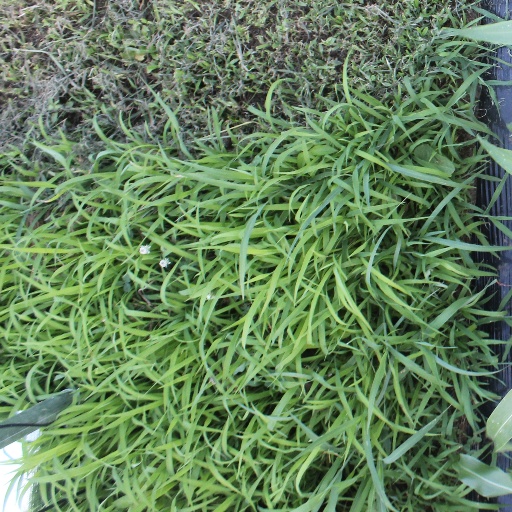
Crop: sorghum